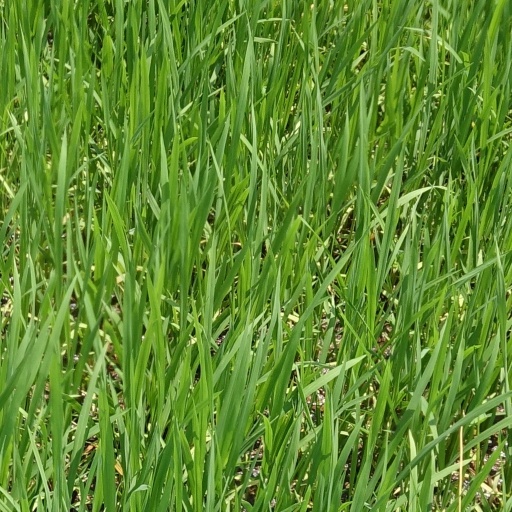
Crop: rice